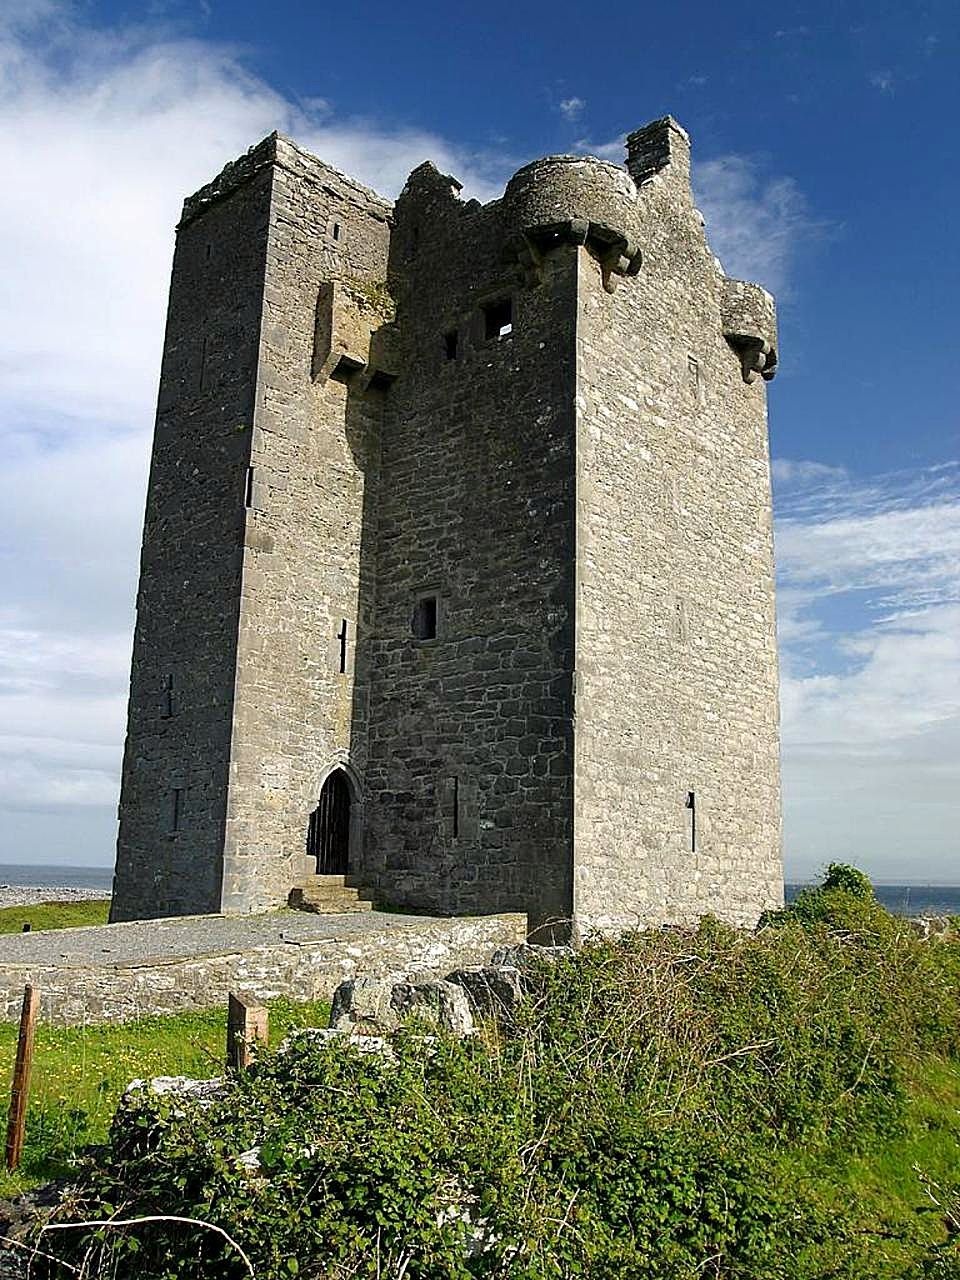
architecture, hill, building, chateau, tower, castle, fortification, ruins, castles, historic site, ancient history, gleninagh